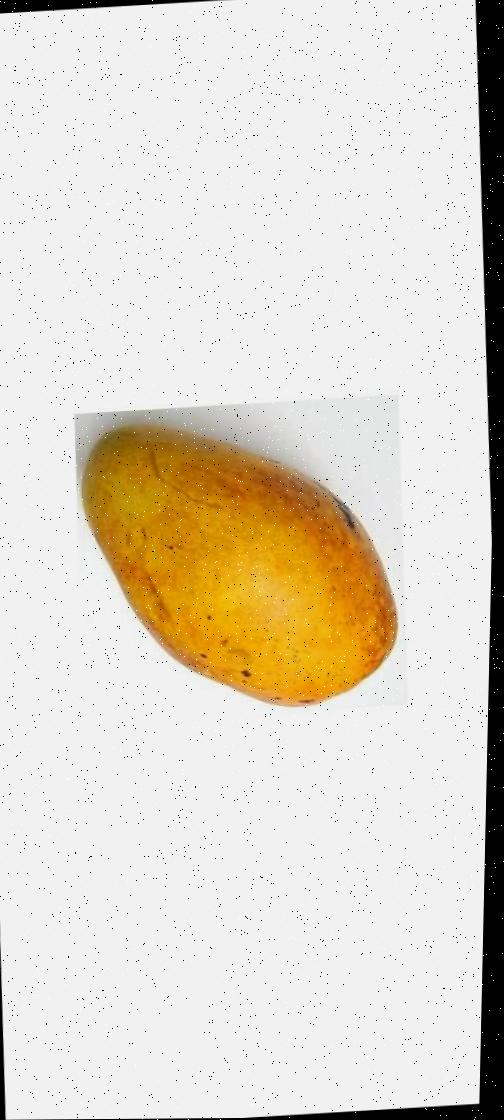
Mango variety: Bari-11